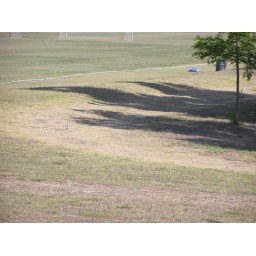
The shadows cast from the trees onto the grass creates darkness and lightness over the grass, creating value.